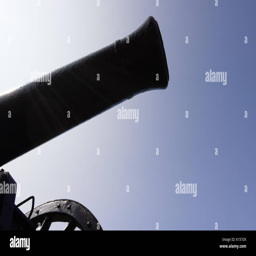
old cannon by the city walls against blue sky .